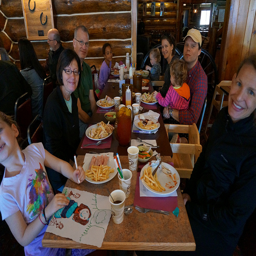
a group of people sitting in front of a table with plated food in a restaurant.
A group of people sitting at a restaurant table with food.
A large family grouping is sitting at a table of a pub style restaurant.
A family sitting at a table in a rustic restaurant.
A large family gathering for dinner in a restaurant.